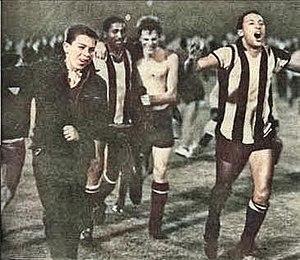
Le Club Atlético Peñarol est un club omnisports uruguayen basé à Montevideo. Il est particulièrement connu pour les succès de sa section football.
La Copa Libertadores 1966 est la 7ᵉ édition de la Copa Libertadores. Le club vainqueur de la compétition est désigné champion d'Amérique du Sud 1966 et se qualifie pour la Coupe intercontinentale 1966.